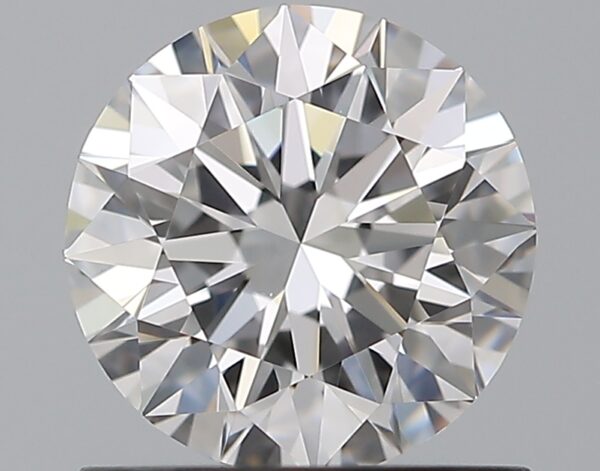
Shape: round
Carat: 0.9
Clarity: VVS2
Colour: D
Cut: EX
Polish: EX
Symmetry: EX
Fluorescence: N
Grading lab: GIA
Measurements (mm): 6.15 x 6.19 x 3.85